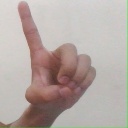
अक्षर: ड